Dakshayagnam (1962 film)

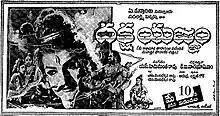
Theatrical release poster

Dakshayagnam is a 1962 Indian Telugu-language Hindu mythological film, produced and directed by Kadaru Nagabhushanam under the Varalakshmi Pictures banner. It stars N. T. Rama Rao, Devika, S. V. Ranga Rao with music composed by Saluri Hanumantha Rao. This was N. T. Rama Rao's 100th film which was also dubbed in Tamil with the same title.